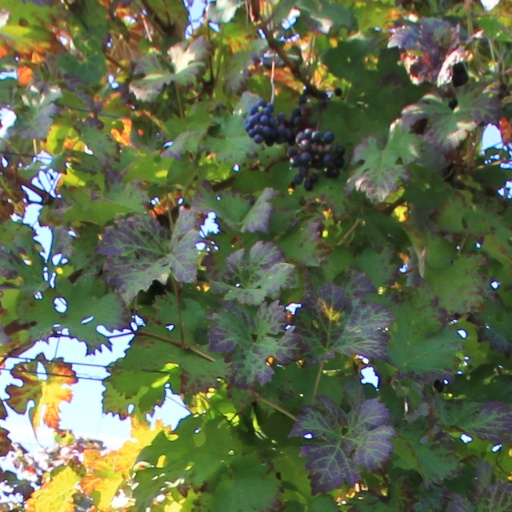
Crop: grape